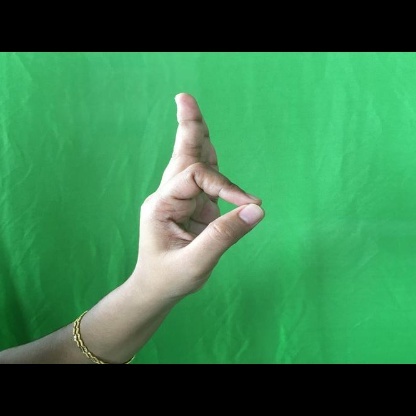
Mudra: Aralam